Prince Gabriel of Bourbon-Two Sicilies

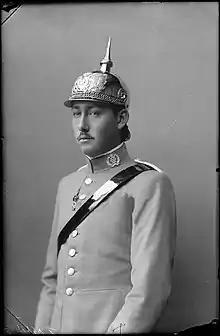
Portrayed wearing a cavalry uniform of the Spanish Army,

Prince Gabriele of Bourbon-Two Sicilies (Gabriele Maria Giuseppe Carlo Ignazio Antonio Alfonso Pietro Giovanni Gerardo di Majella et Omni Sancti; 11 January 1897 – 22 October 1975) was a prince of the deposed dynasty which ruled the Kingdom of the Two Sicilies.